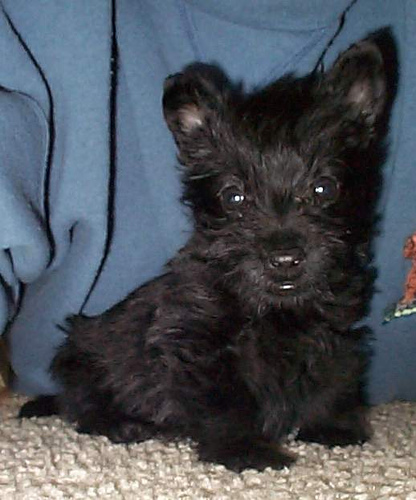
Animal: dog
Breed: scottish_terrier